Life Education Australia

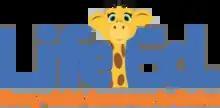
Life Education Australia Logo as of 2021

Life Education Australia (Life Ed) is the largest and most recognised health education provider in Australian schools. Life Ed reaches on average 700,000 children annually where qualified educators present evidence-based preventative health and wellbeing education, along with Healthy Harold, the giraffe puppet and mascot who is the face of the organisation.